Oleksandr Obolonchyk

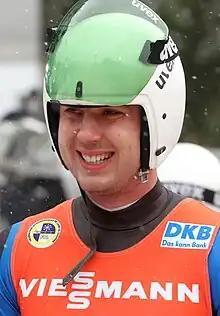
Obolonchyk in 2017

Oleksandr Volodymyrovych Obolonchyk (born 17 January 1992 in Kremenets) is a Ukrainian luger. He participated at the 2014 and 2018 Winter Olympics.